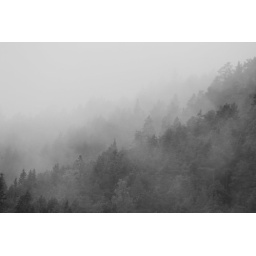
tree in the clouds